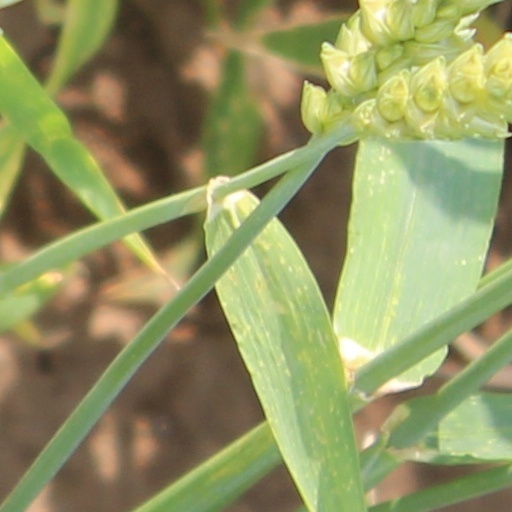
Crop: wheat